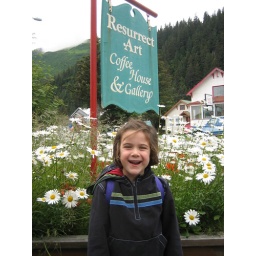
Gabriella in front of coffee house sign